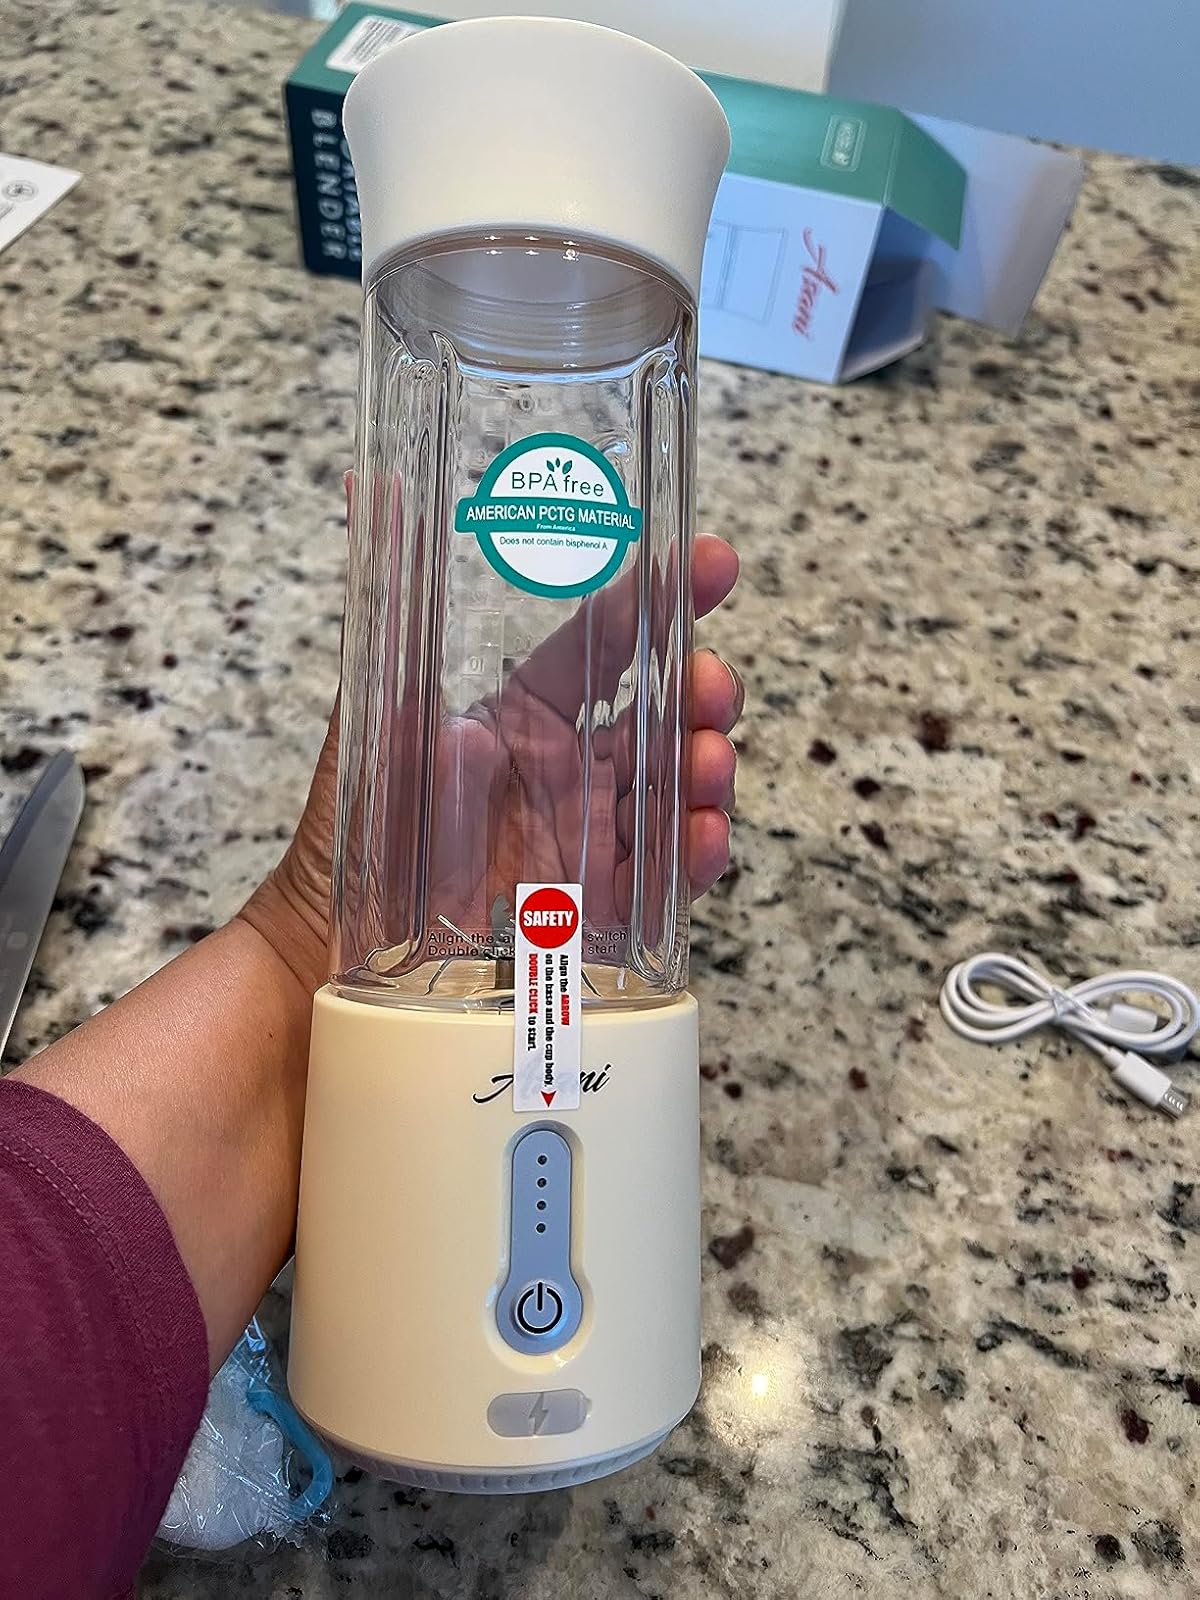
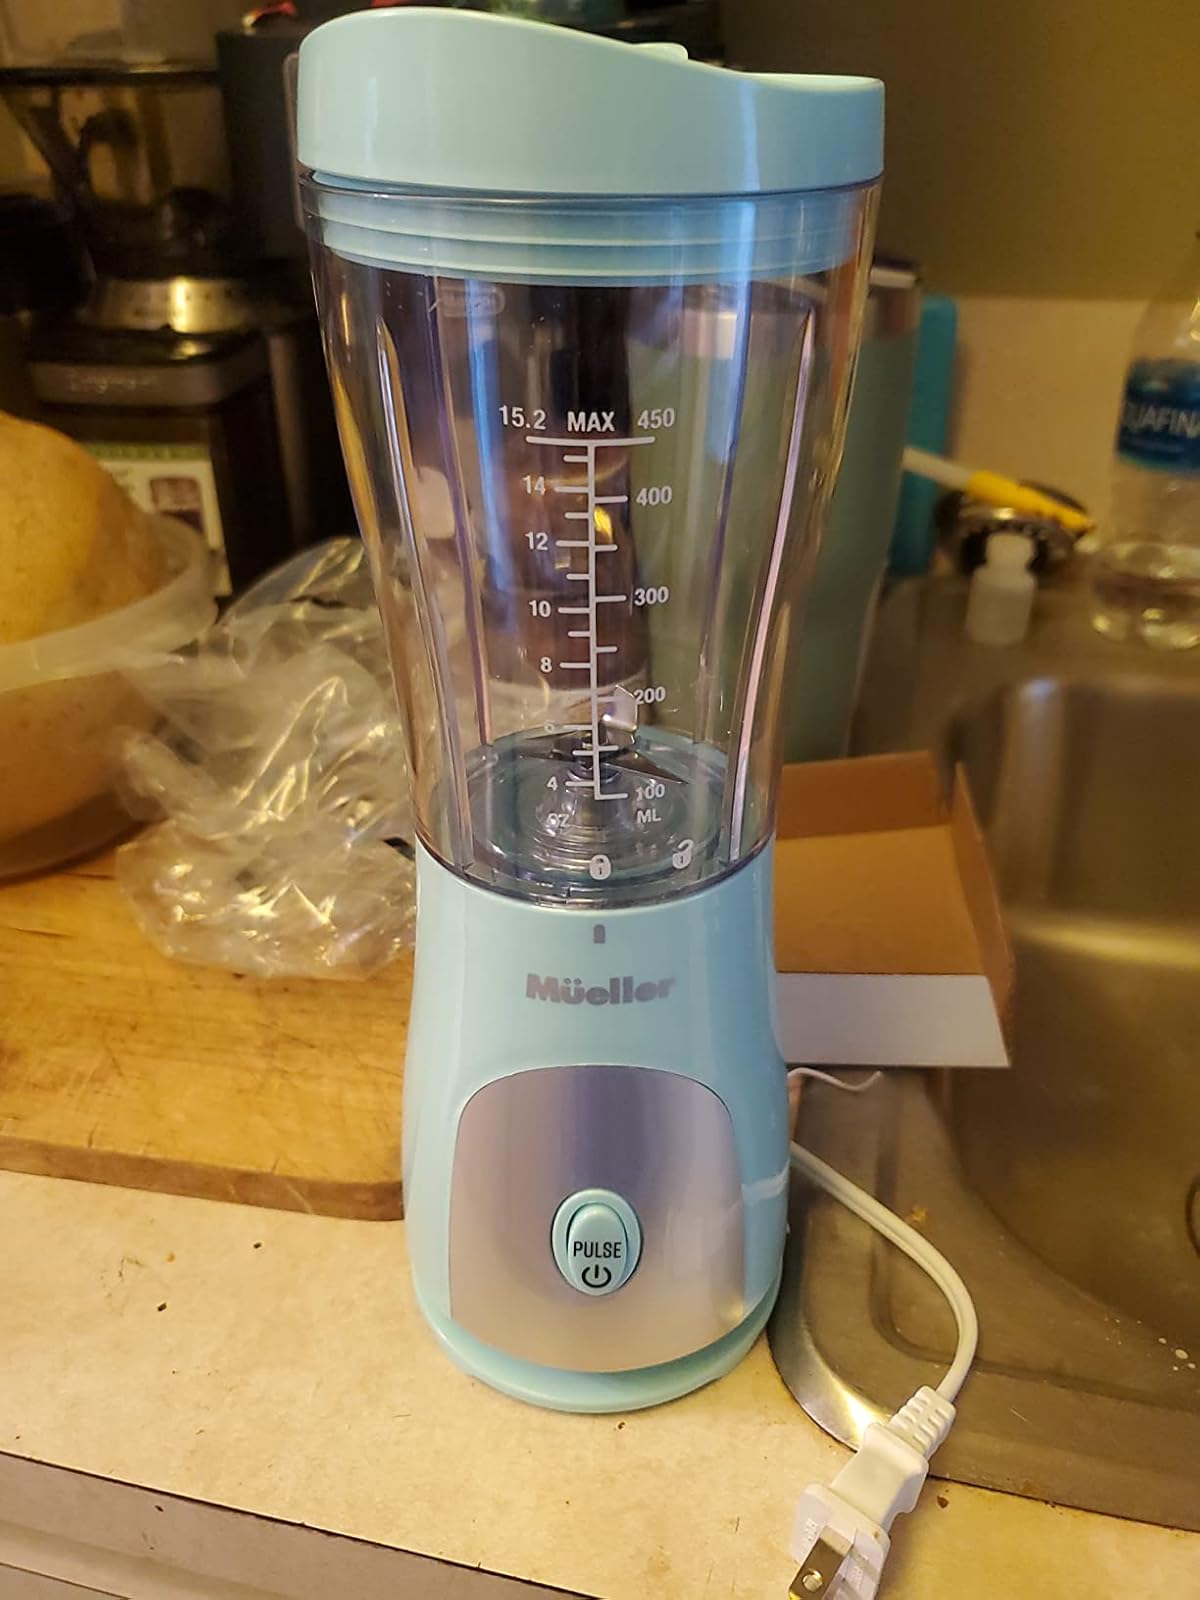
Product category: items_blender
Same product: no